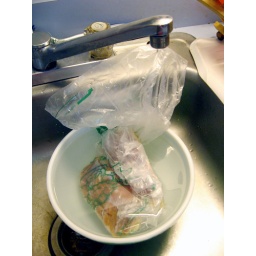
defrost duck in warm water